Purani Haveli

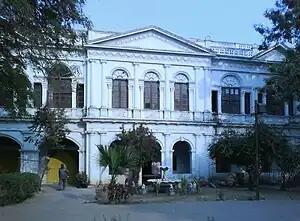
Nizam's museum located in the palace

The palace also houses the Nizam's museum, which is dedicated to the last Nizam of Hyderabad state. Currently the palace is being used as a school and as an Industrial training institute.